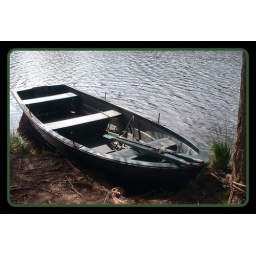
A wee boat on the lake in Dunkeld